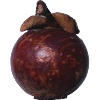
Label: Mangostan 1